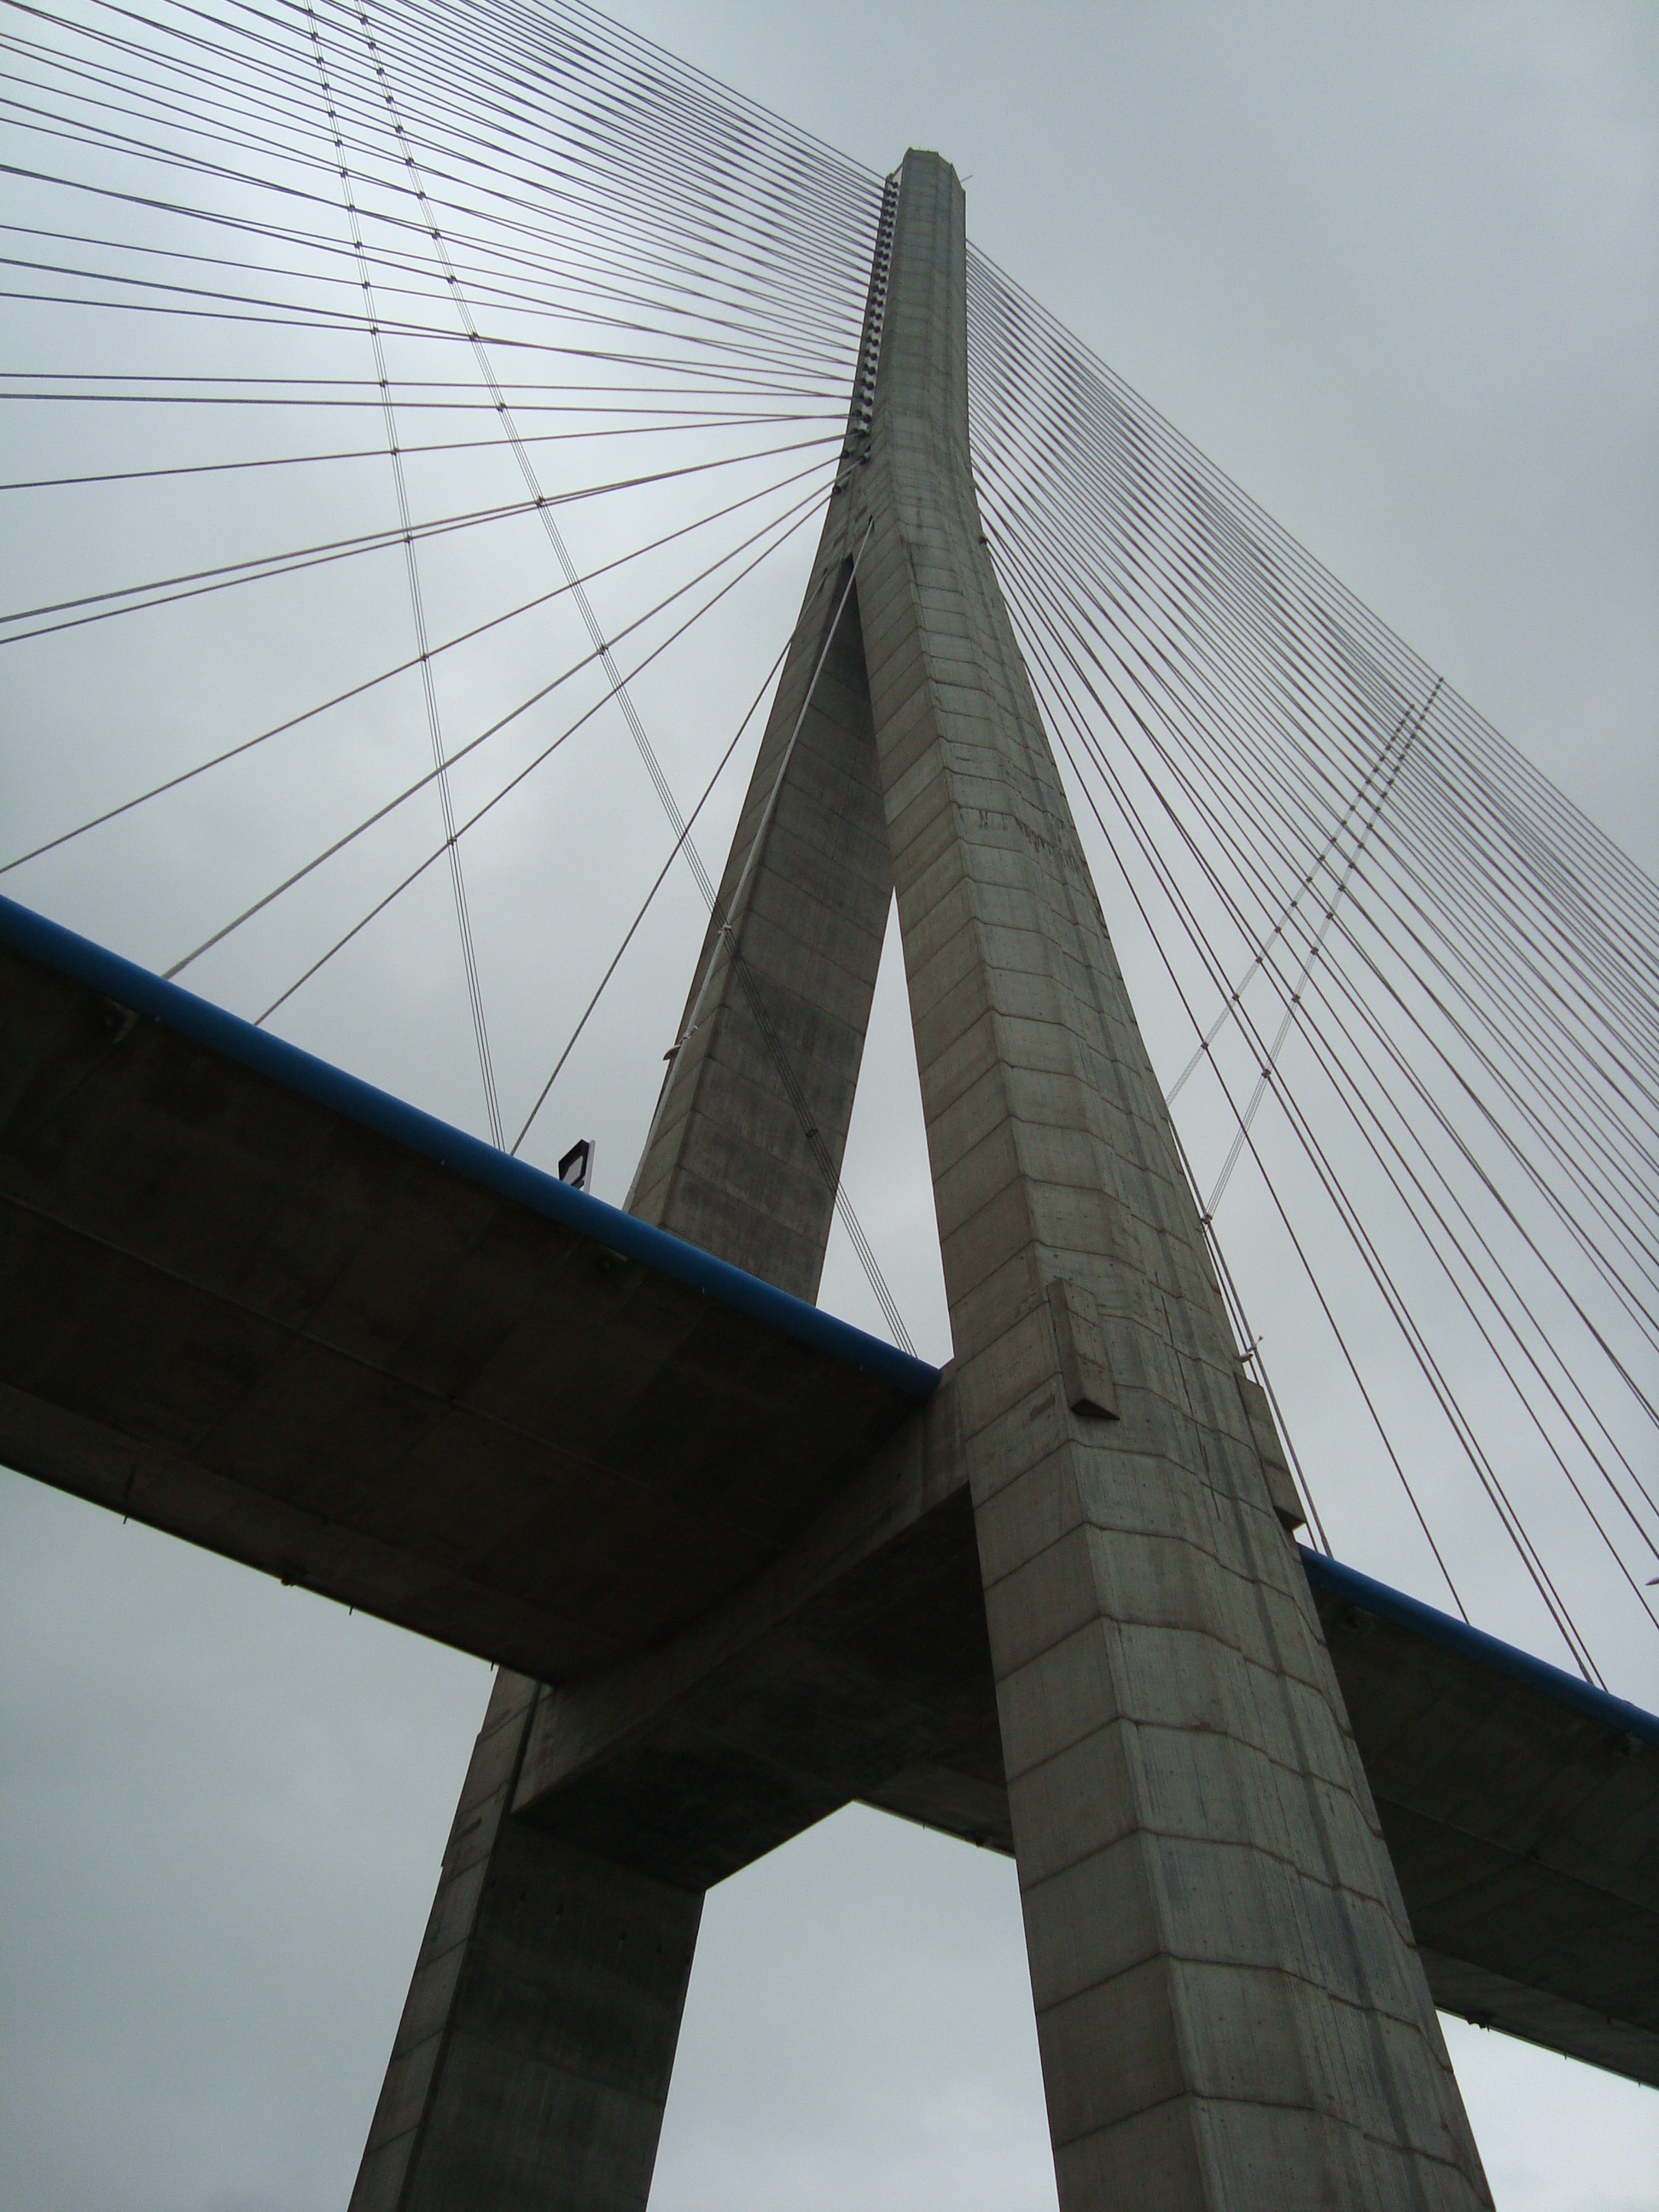
wing, architecture, structure, bridge, skyscraper, suspension bridge, line, pillar, tower, landmark, tower block, symmetry, shape, cable stayed bridge, atmosphere of earth